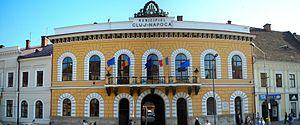
L'hôtel de ville de Cluj-Napoca est le siège de l'administration locale de Cluj-Napoca, en Roumanie.